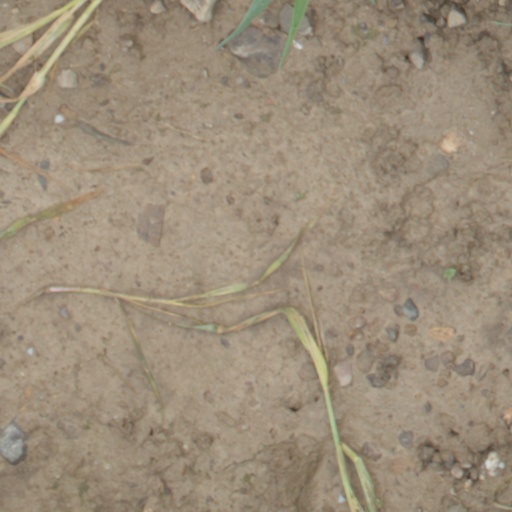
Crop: wheat